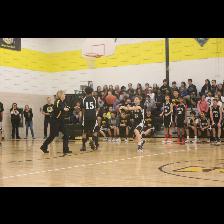
Label: Human